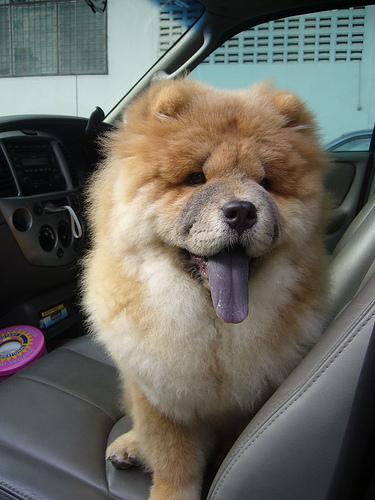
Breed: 329-n000119-chow